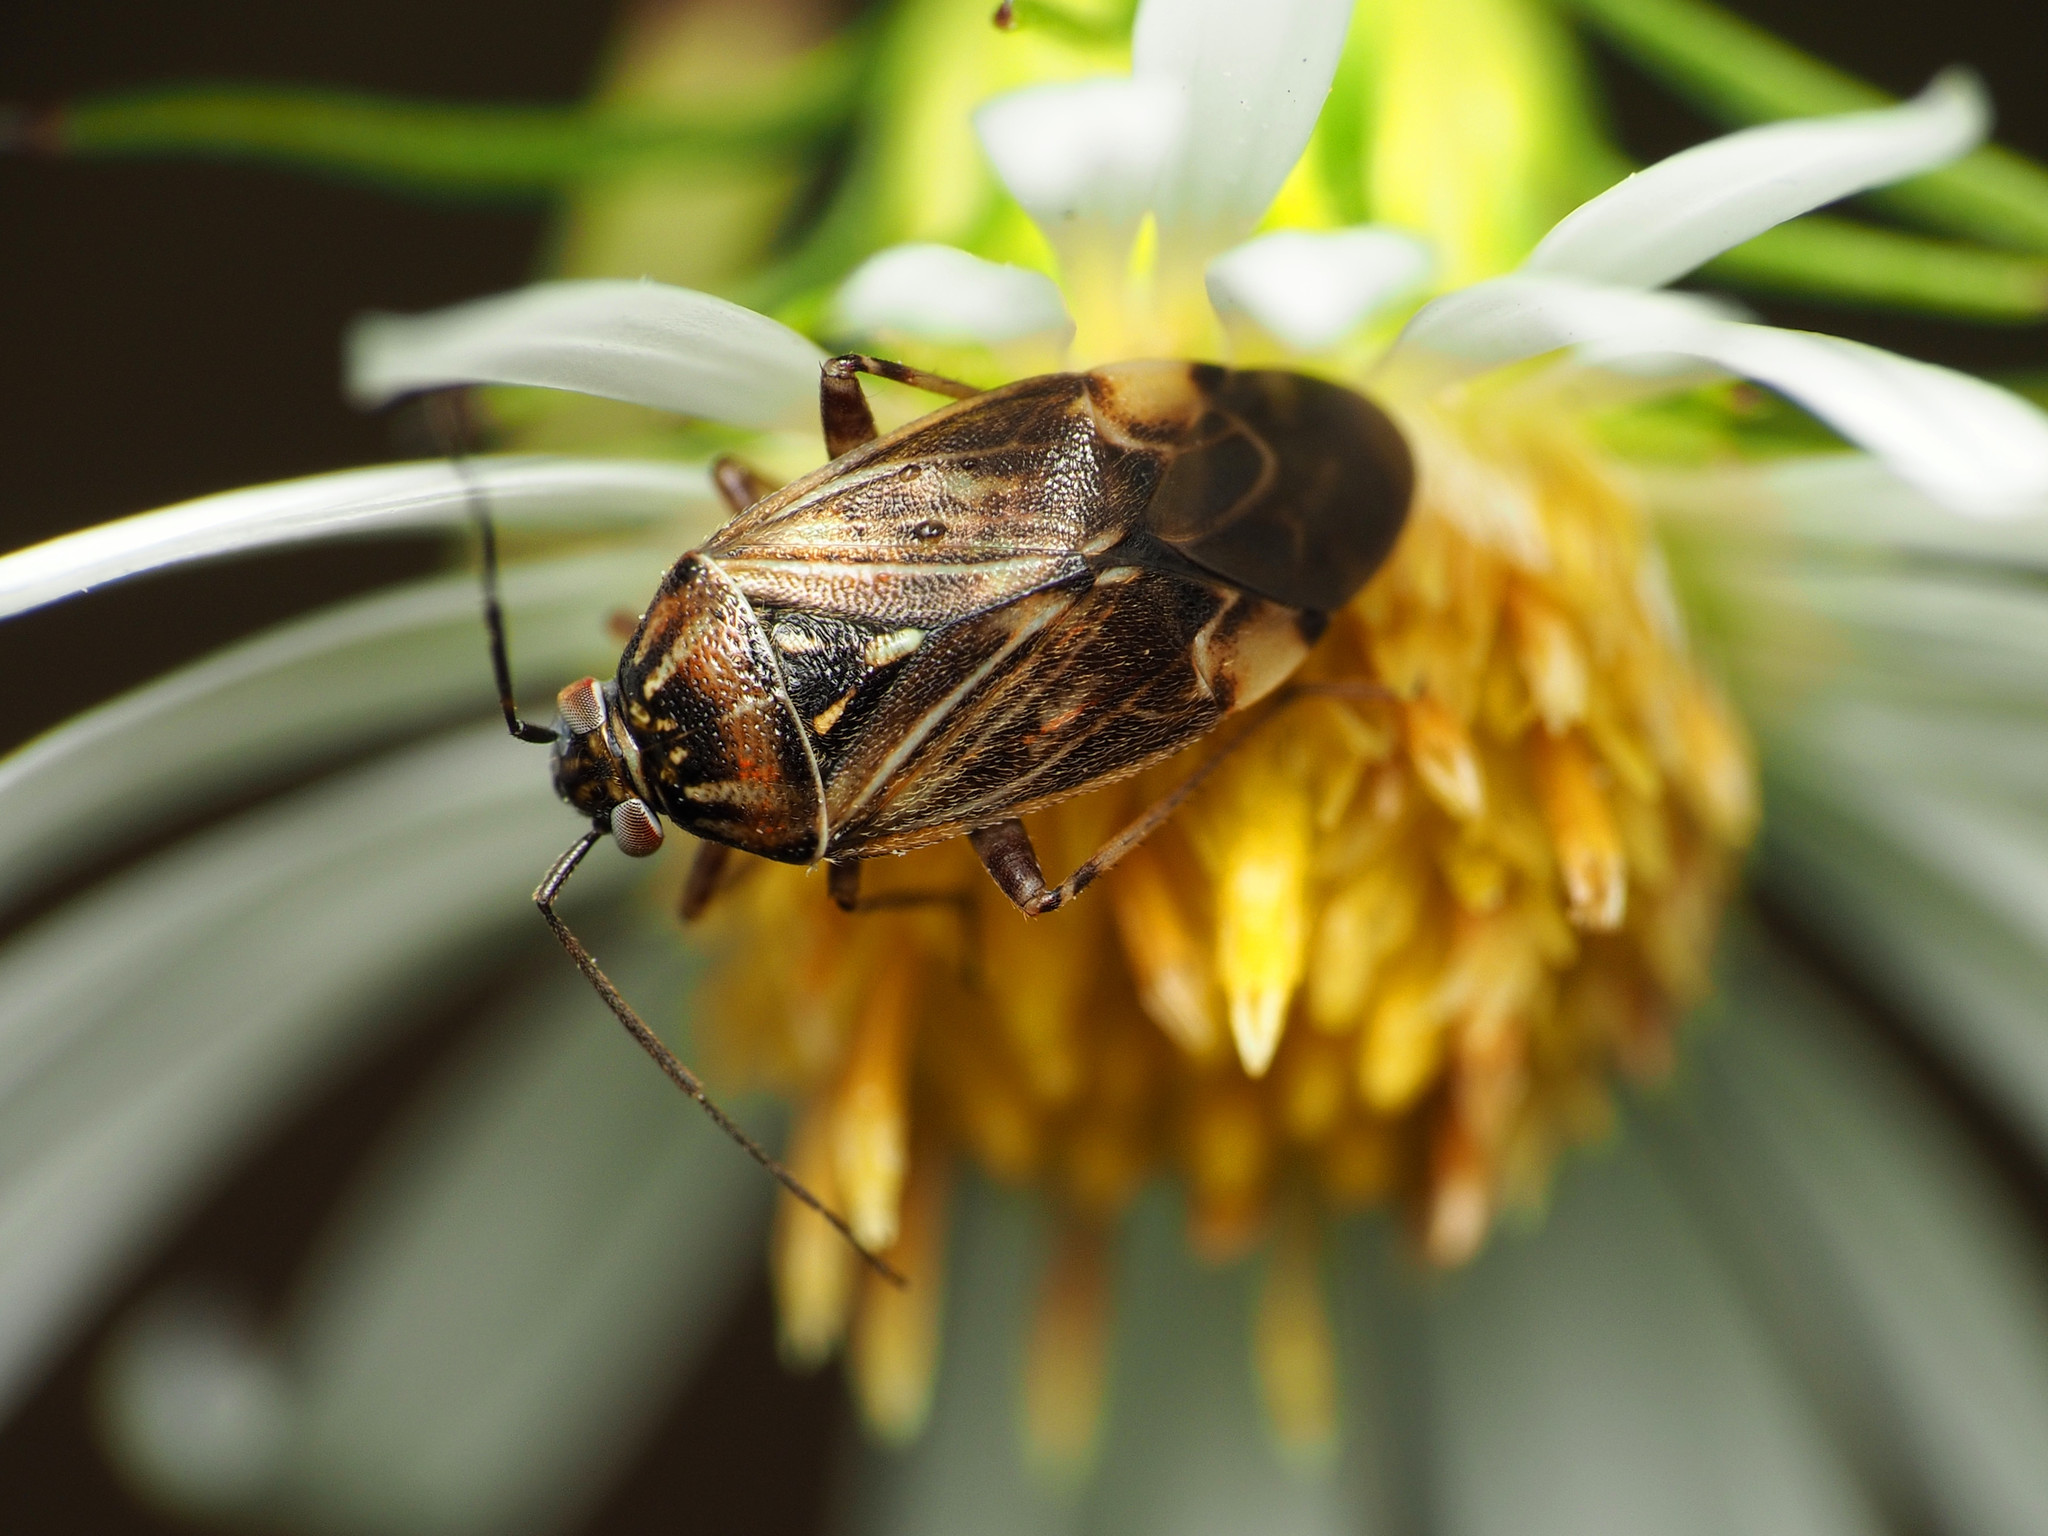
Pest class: lygus_bug